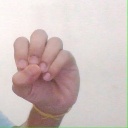
अक्षर: उ